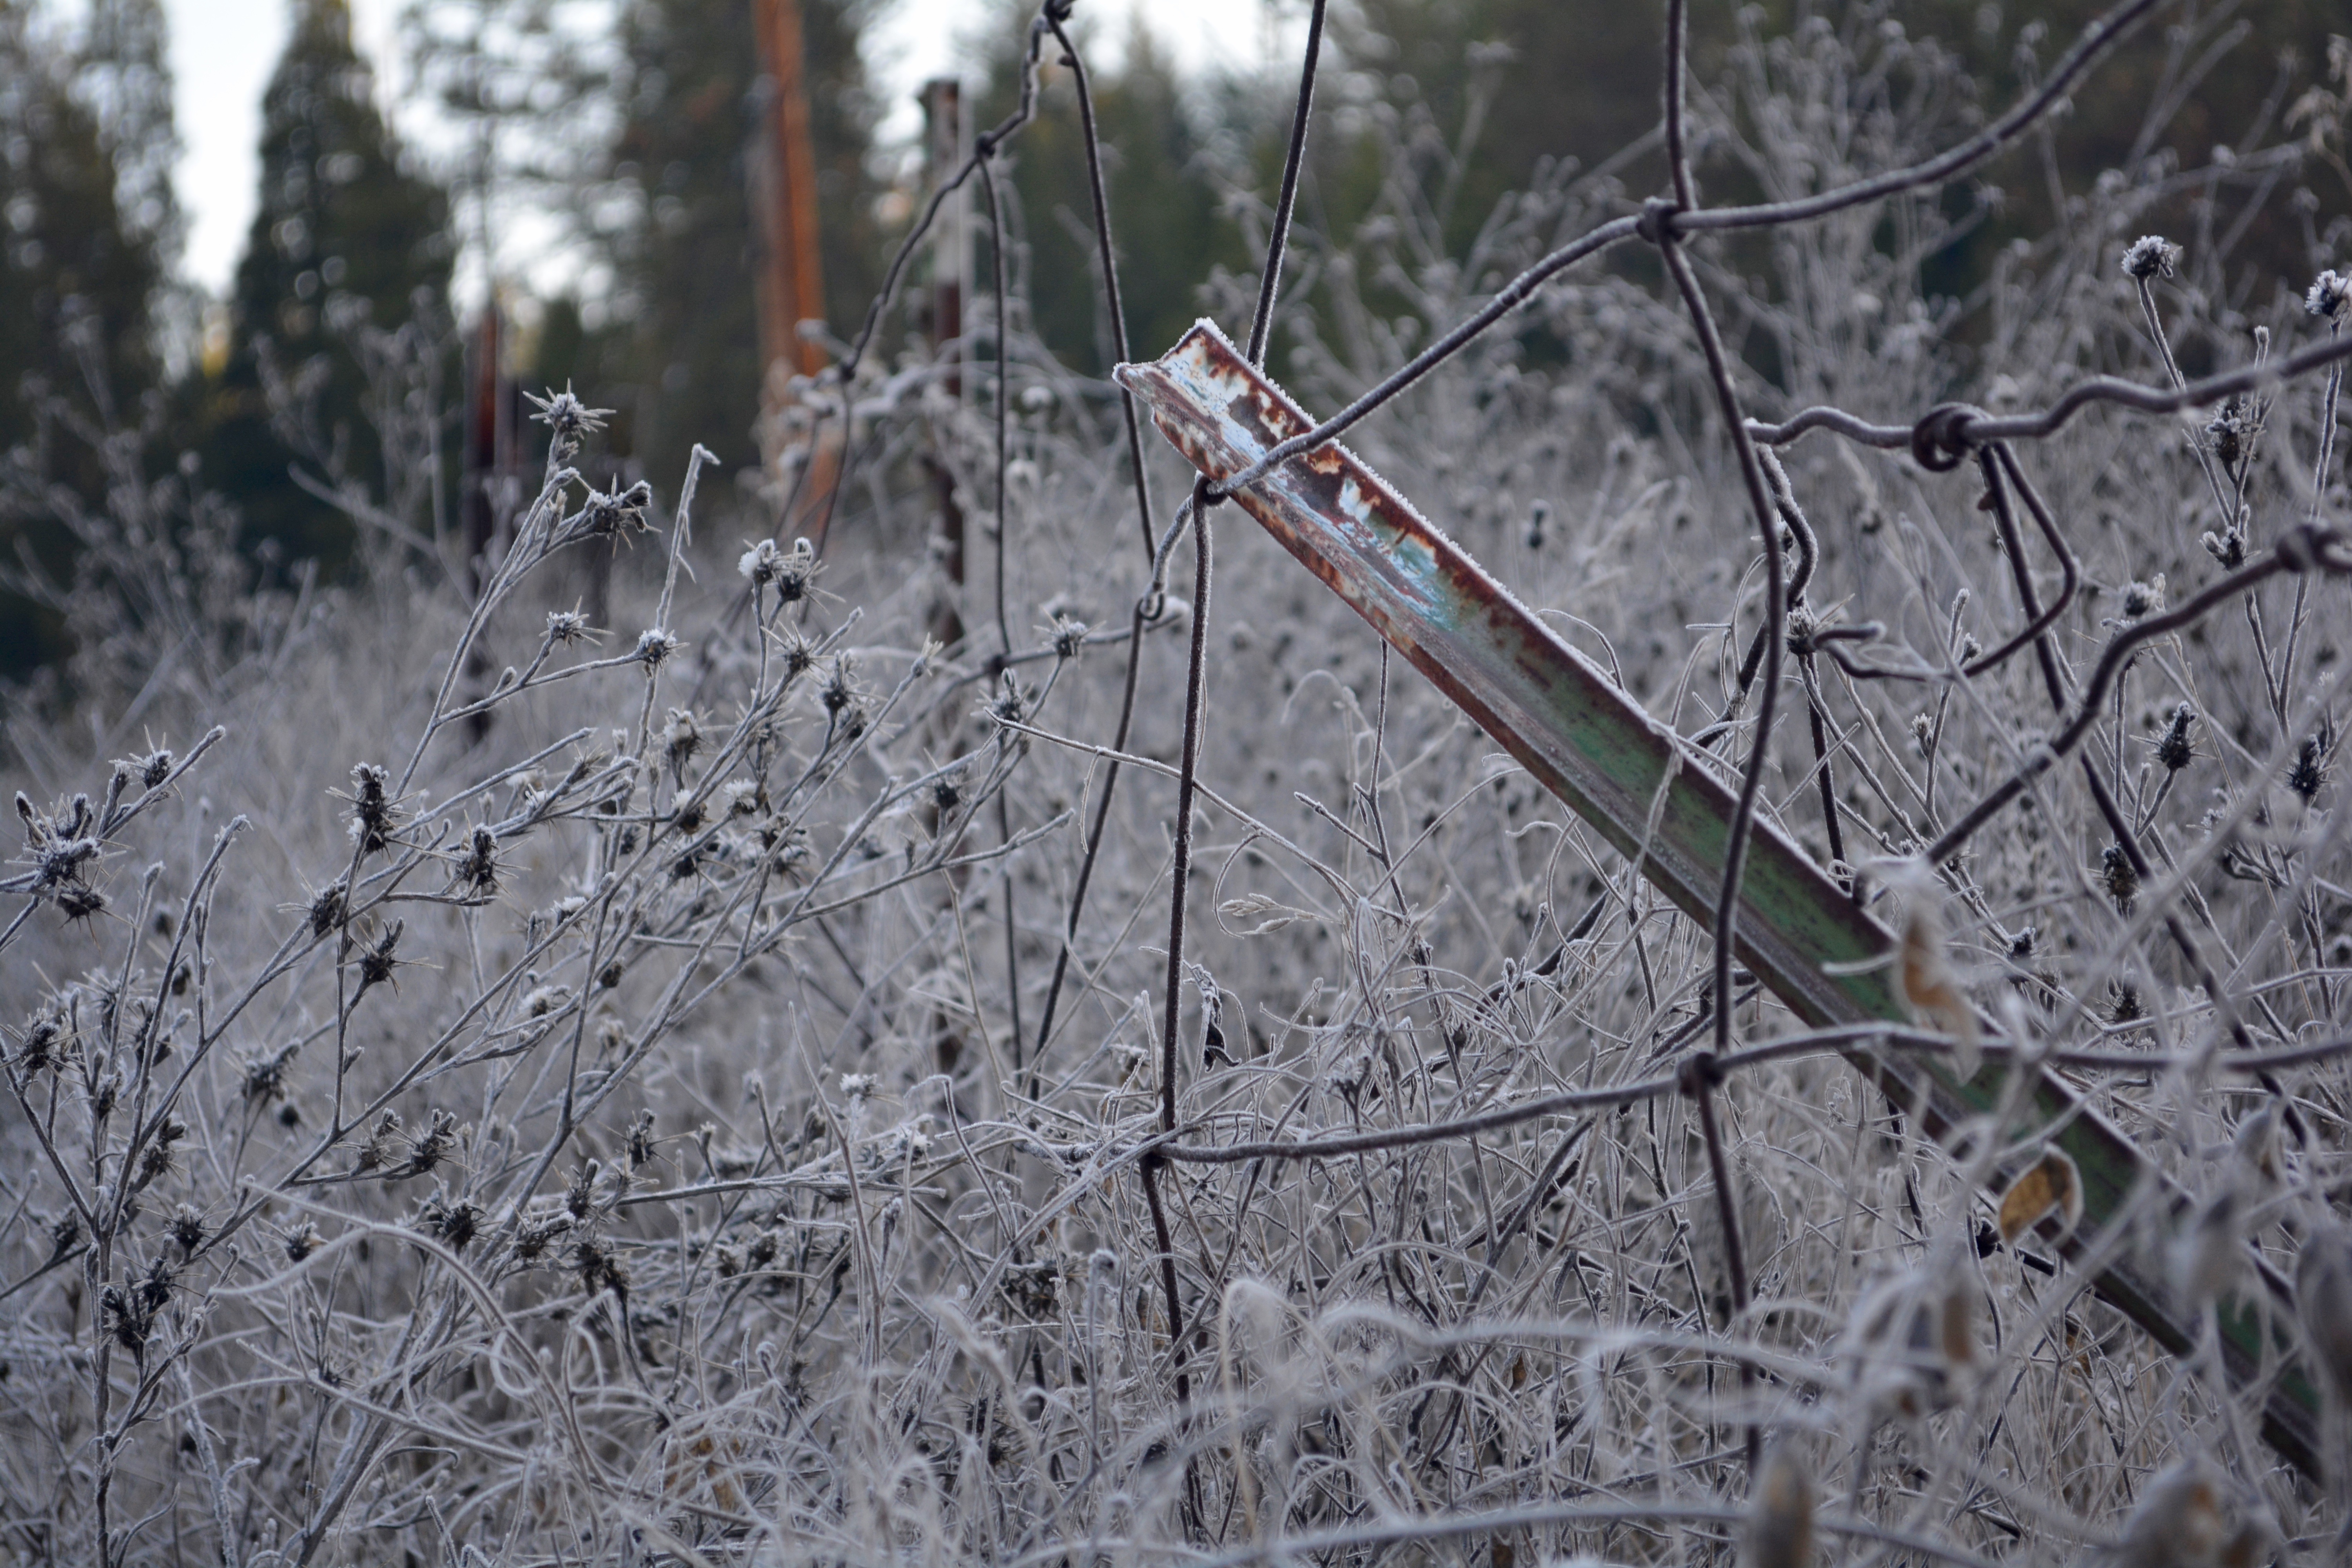
tree, forest, branch, snow, winter, frost, ice, weather, season, woodland, freezing